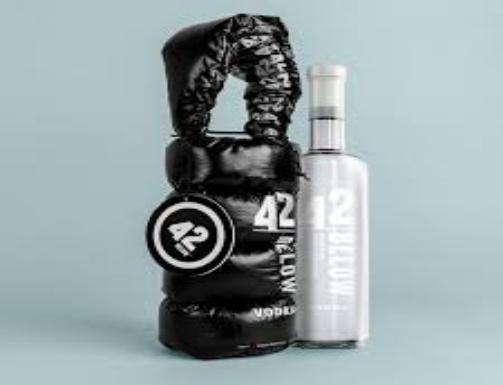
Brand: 42 Below
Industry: Food